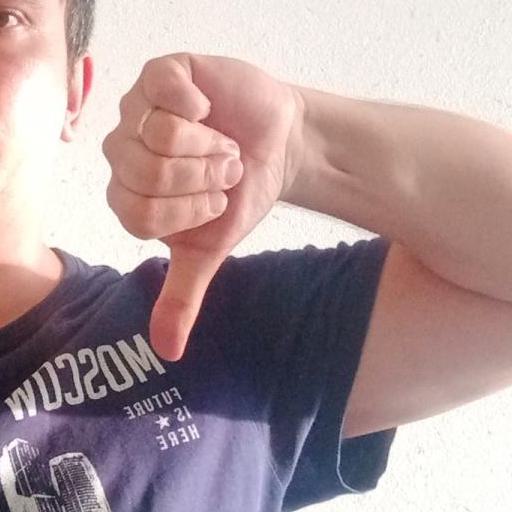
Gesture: dislike